Pergamon Altar

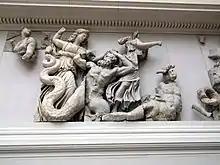
The three Moirai club Giants Agrios and Thoas to death

Next come the gods of the heaven. Eos, goddess of the dawn, rides sidesaddle into battle. She pulls back her horse and is armed with a torch which she thrusts forward. She is followed by Helios, who rises up from the ocean with his quadriga and enters the battle armed with a torch. His target is a Giant standing in his way. He has rolled over another Giant. Theia follows, amidst her children. She is the mother of the day and night stars. Next to her mother and with her back to the viewer, the moon goddess Selene rides on her mule over a Giant.